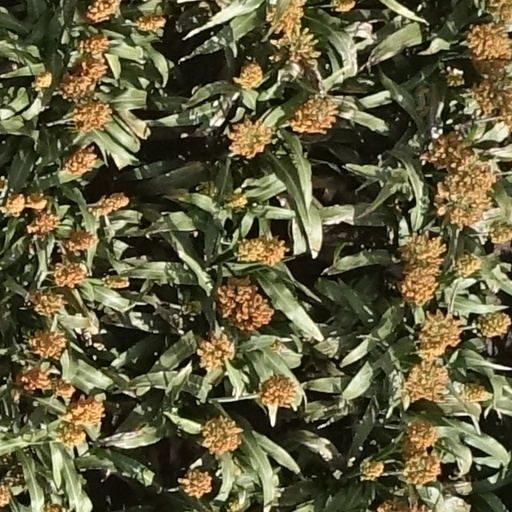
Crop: sorghum